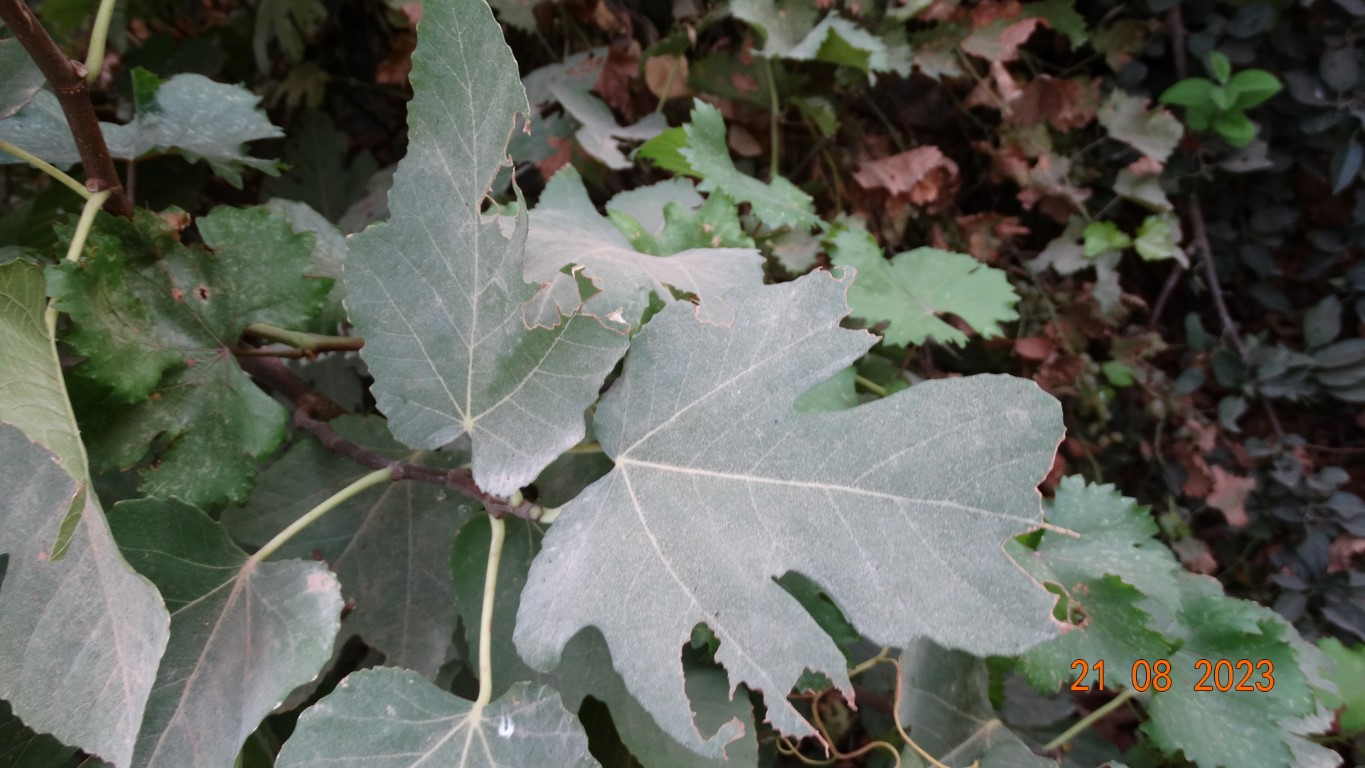
Label: infected